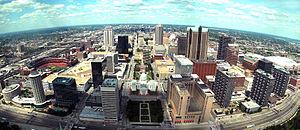
Saint-Louis est une ville indépendante du Missouri, deuxième plus grande ville de cet État américain du Midwest après Kansas City, et un important port sur le Mississippi. Elle est située à la limite orientale de l'État, à 418 km au sud-sud-ouest de Chicago.
La Gateway Arch, Gateway to the West ou St. Louis Arch est située dans le centre-ville de Saint-Louis dans l'État du Missouri, aux États-Unis. Symbole de la ville, cette arche recouverte d'acier inoxydable mesure 192 mètres de hauteur, ce qui en fait le plus grand monument qui peut se visiter dans l'État, la plus grande arche du monde et le monument artificiel le plus haut du pays. Elle est consacrée à la conquête de l'Ouest, comme le mémorial dont elle fait partie.